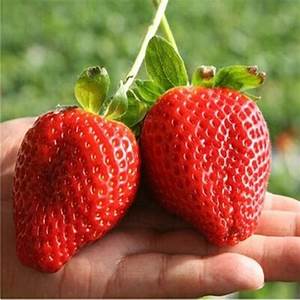
Label: Strawberry